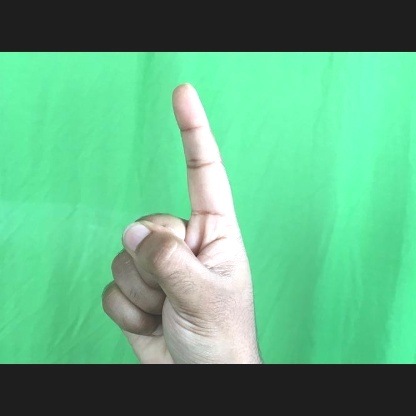
Mudra: Suchi